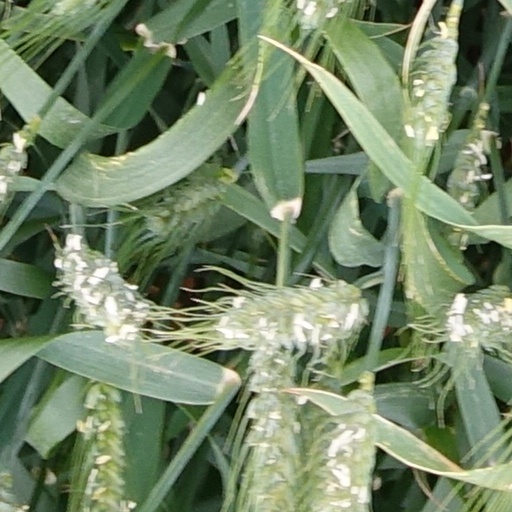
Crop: wheat